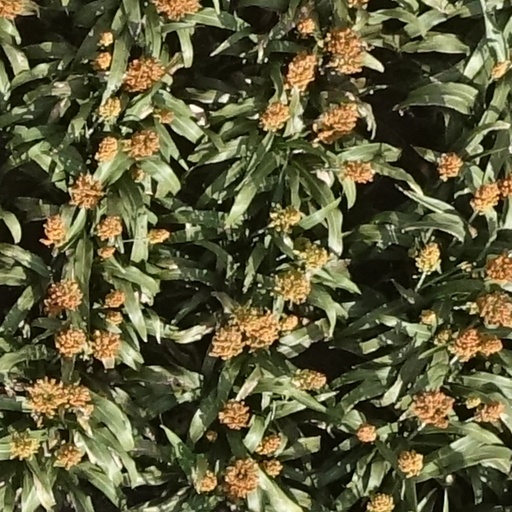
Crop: sorghum